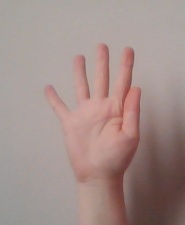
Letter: sheen